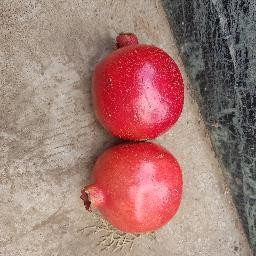
Fruit: Pomegranate
Quality: Good